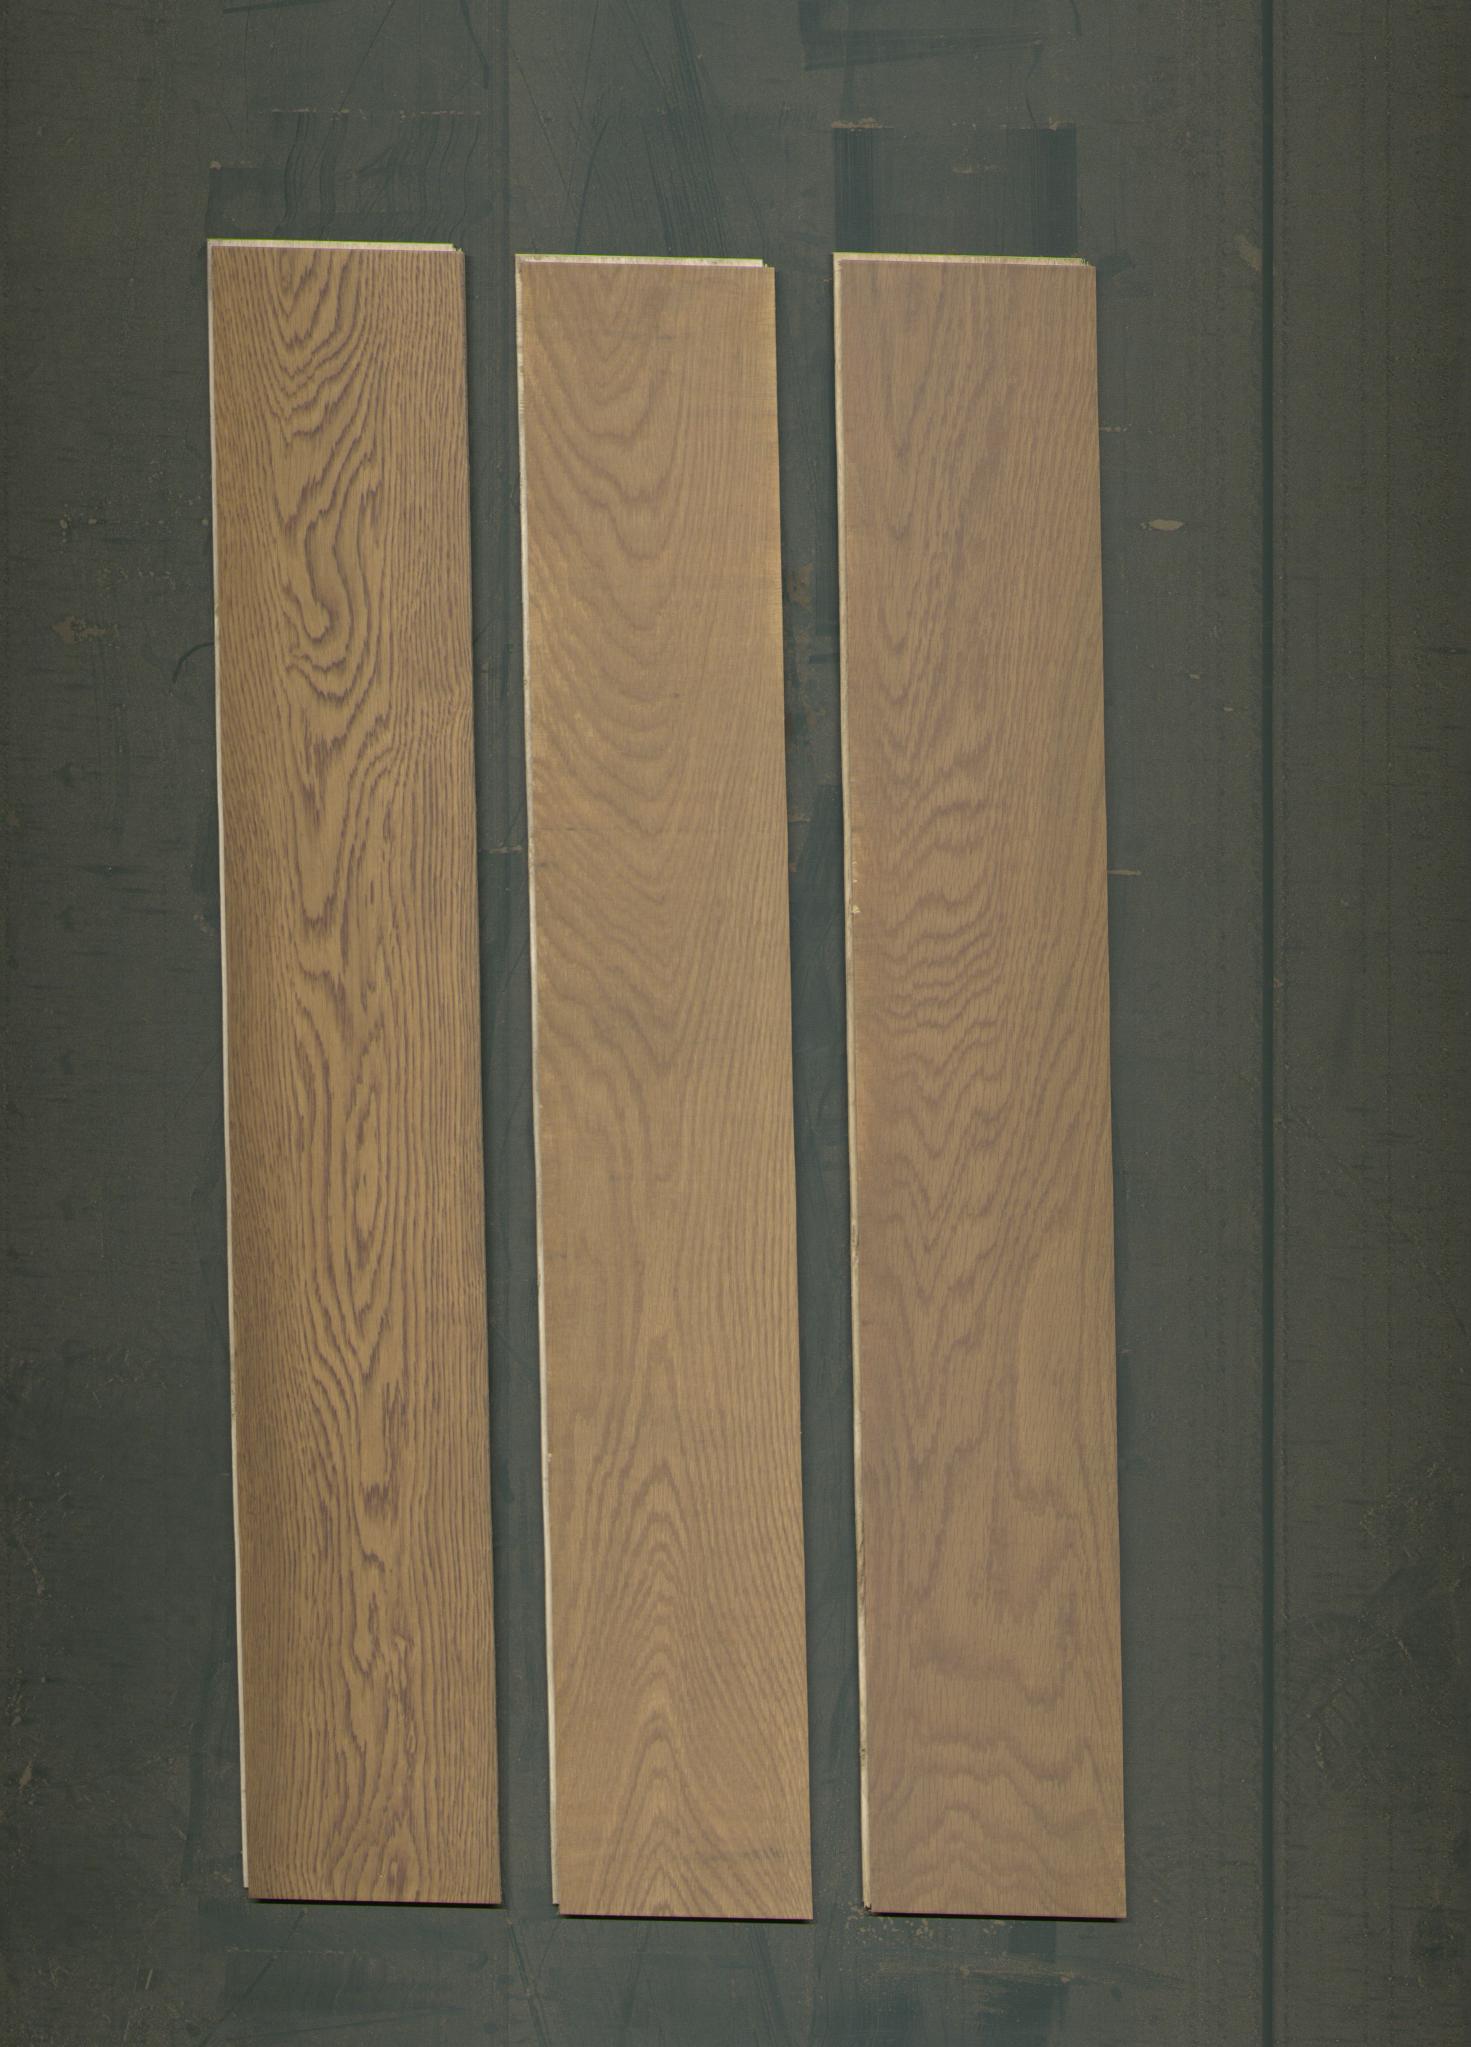
Label: mixers